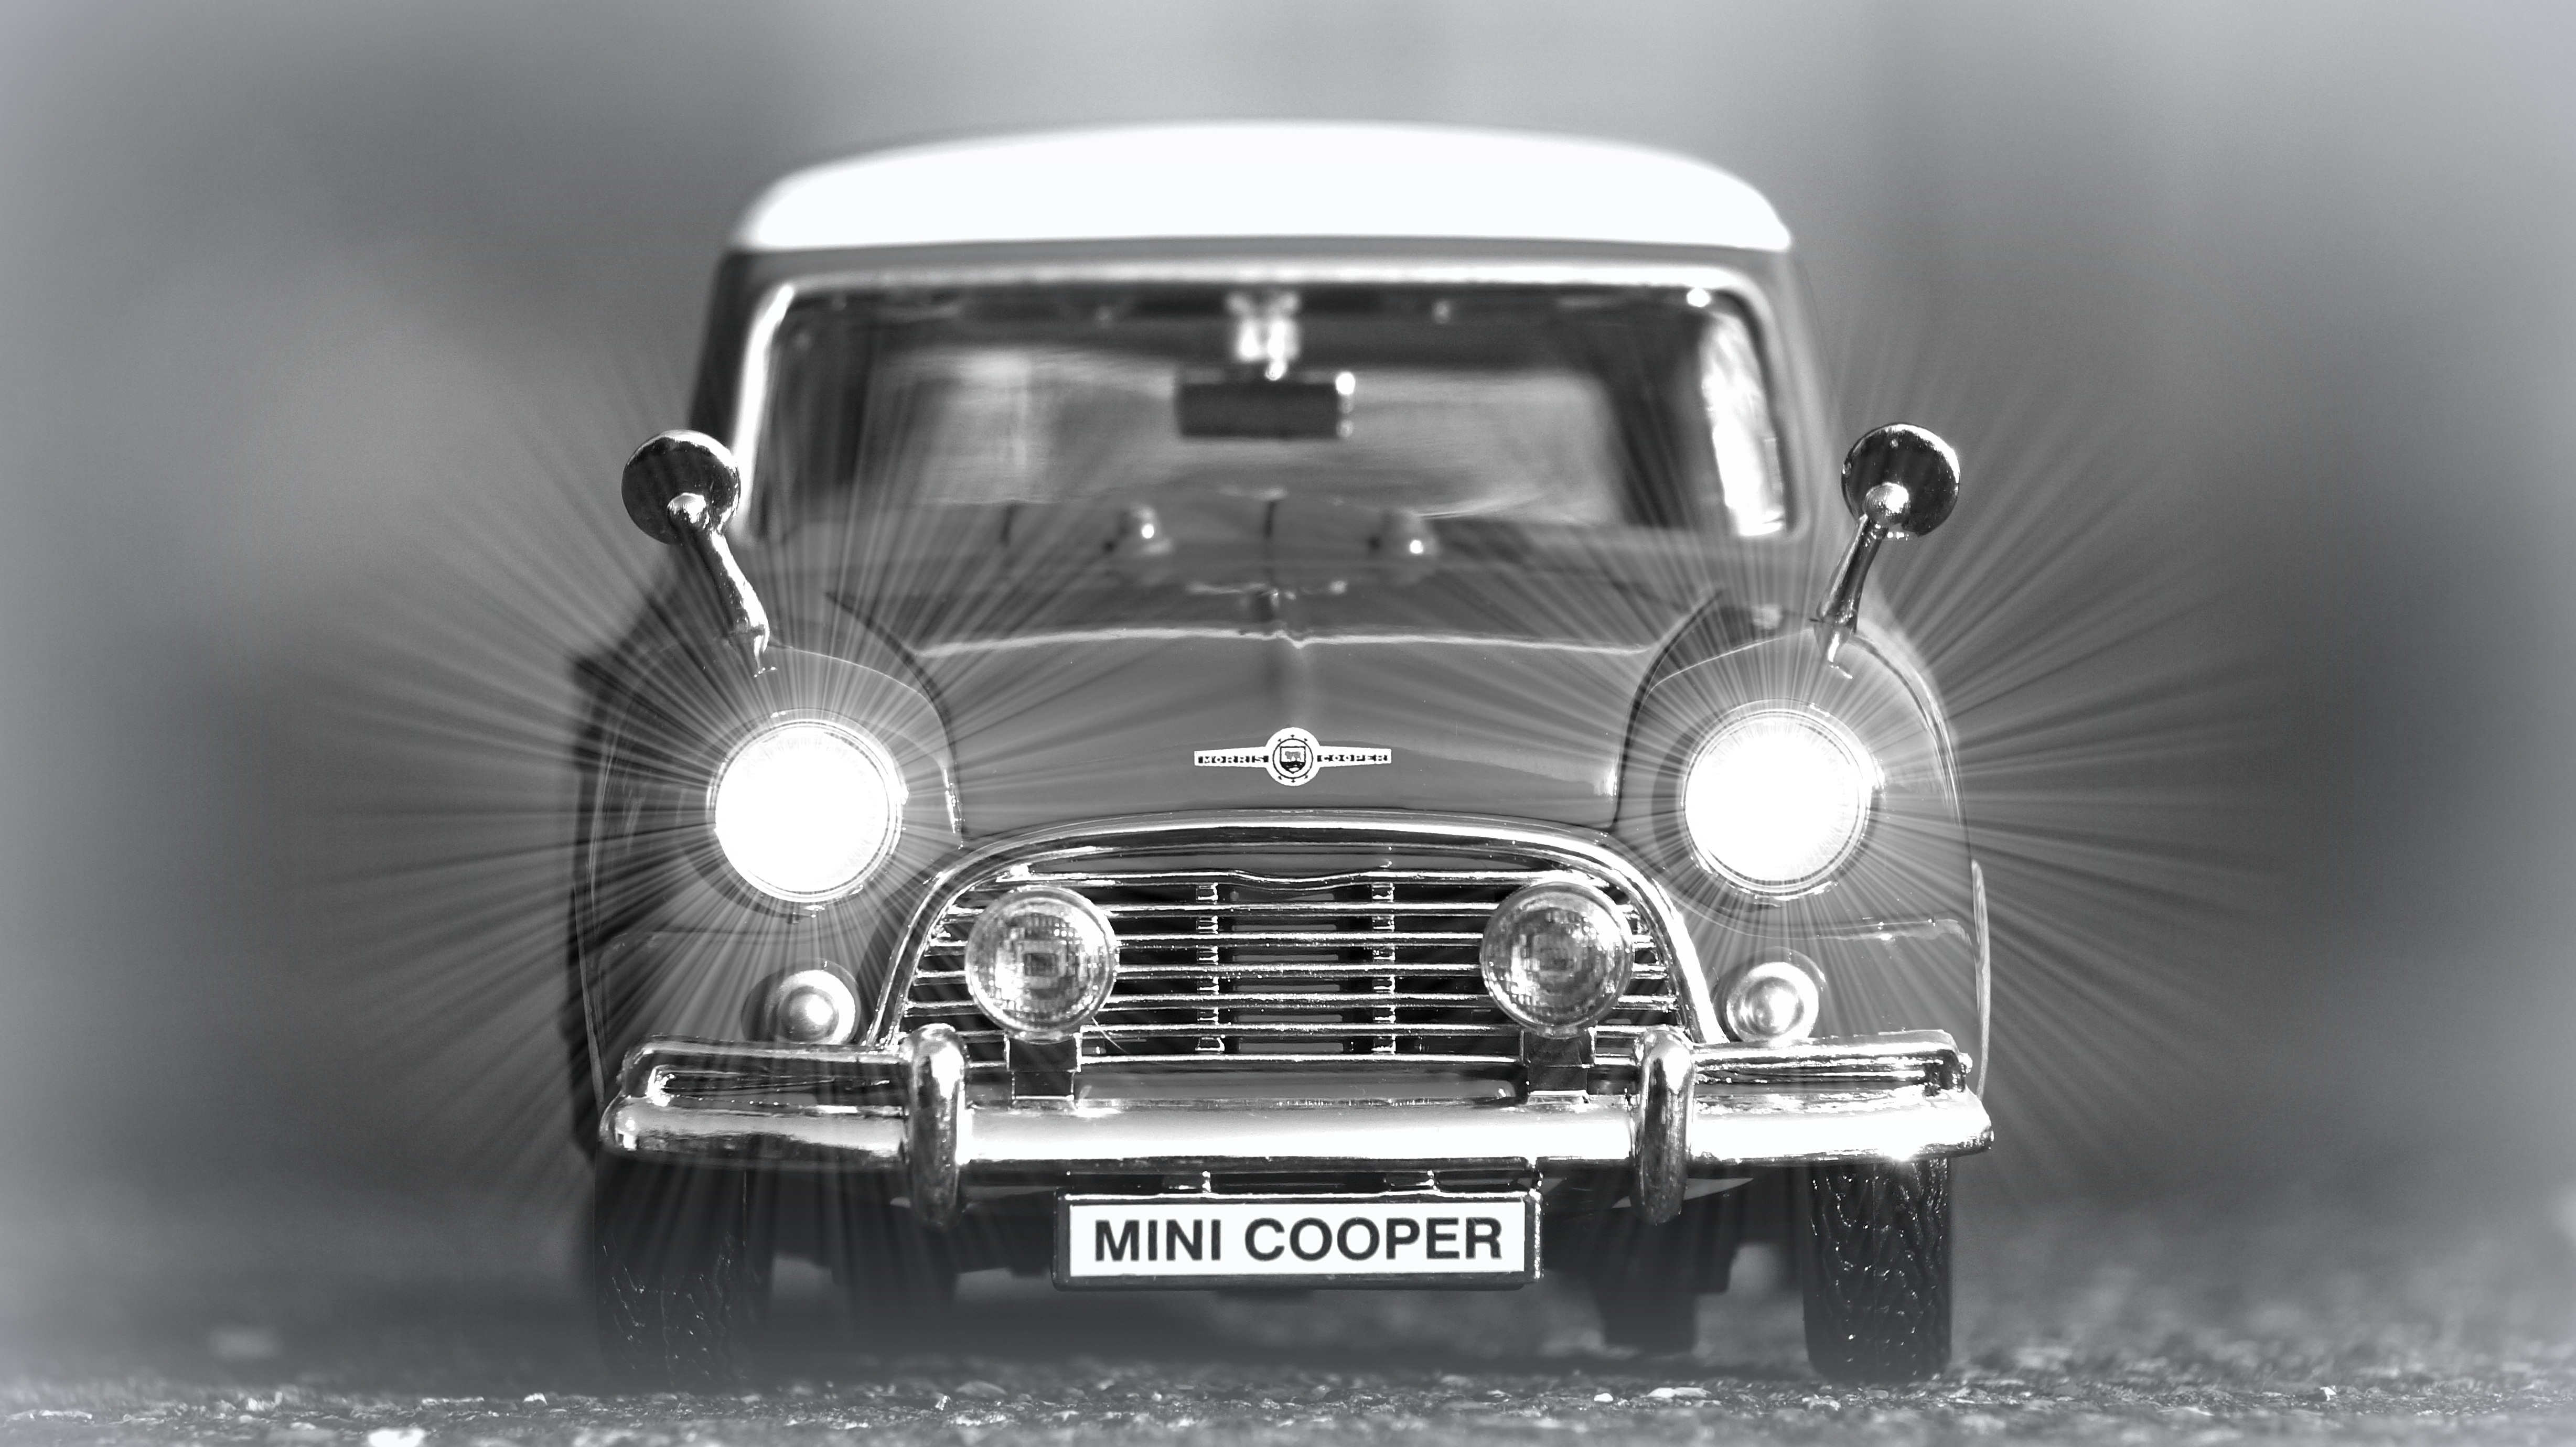
black and white, car, vintage, old, model, vehicle, monochrome, toy, motor vehicle, vintage car, race car, sedan, mini, classic, 1960s, old cars, model car, land vehicle, monochrome photography, automobile make, automotive design, luxury vehicle, aston martin db5